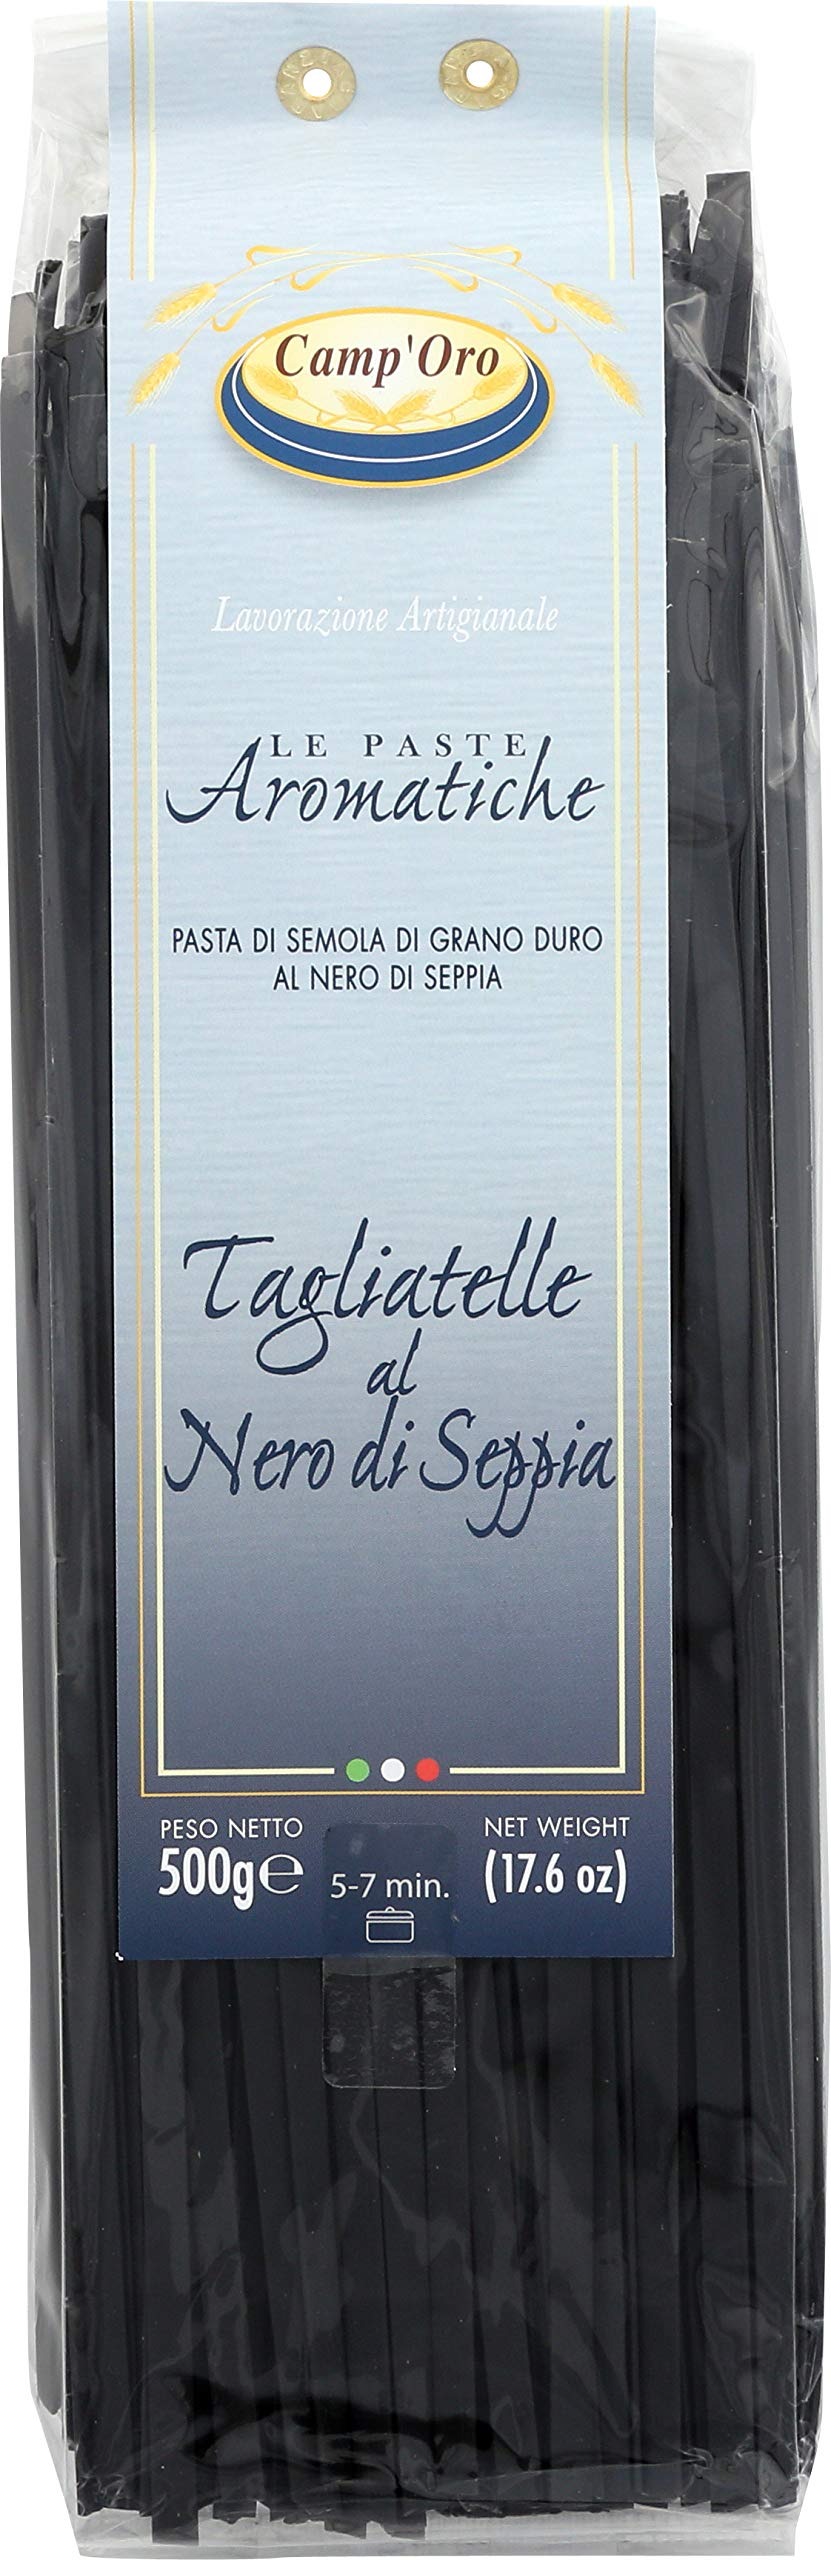
Item Name: Camp'Oro Black Squid Ink Pasta
Bullet Point 1: Made in Italy
Bullet Point 2: SIMPLE INGREDIENTS: Durum wheat semolina, black squid ink (Contains shellfish) 1.5%
Bullet Point 3: AIR DRIED from 24 to 72 Hours
Bullet Point 4: Family Owned Small Batch Production
Bullet Point 5: Quality pasta that is made according to an ancient art passed down through generations
Bullet Point 6: Unparalleled taste as a result of traditional production and drying processes. Product of Italy.
Value: 17.6
Unit: Ounce

Price: 20.3